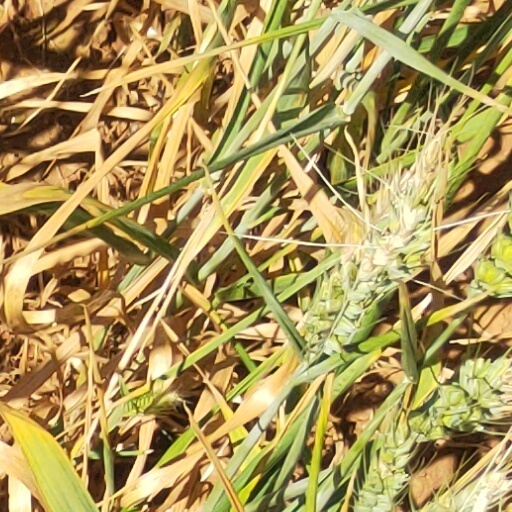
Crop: wheat